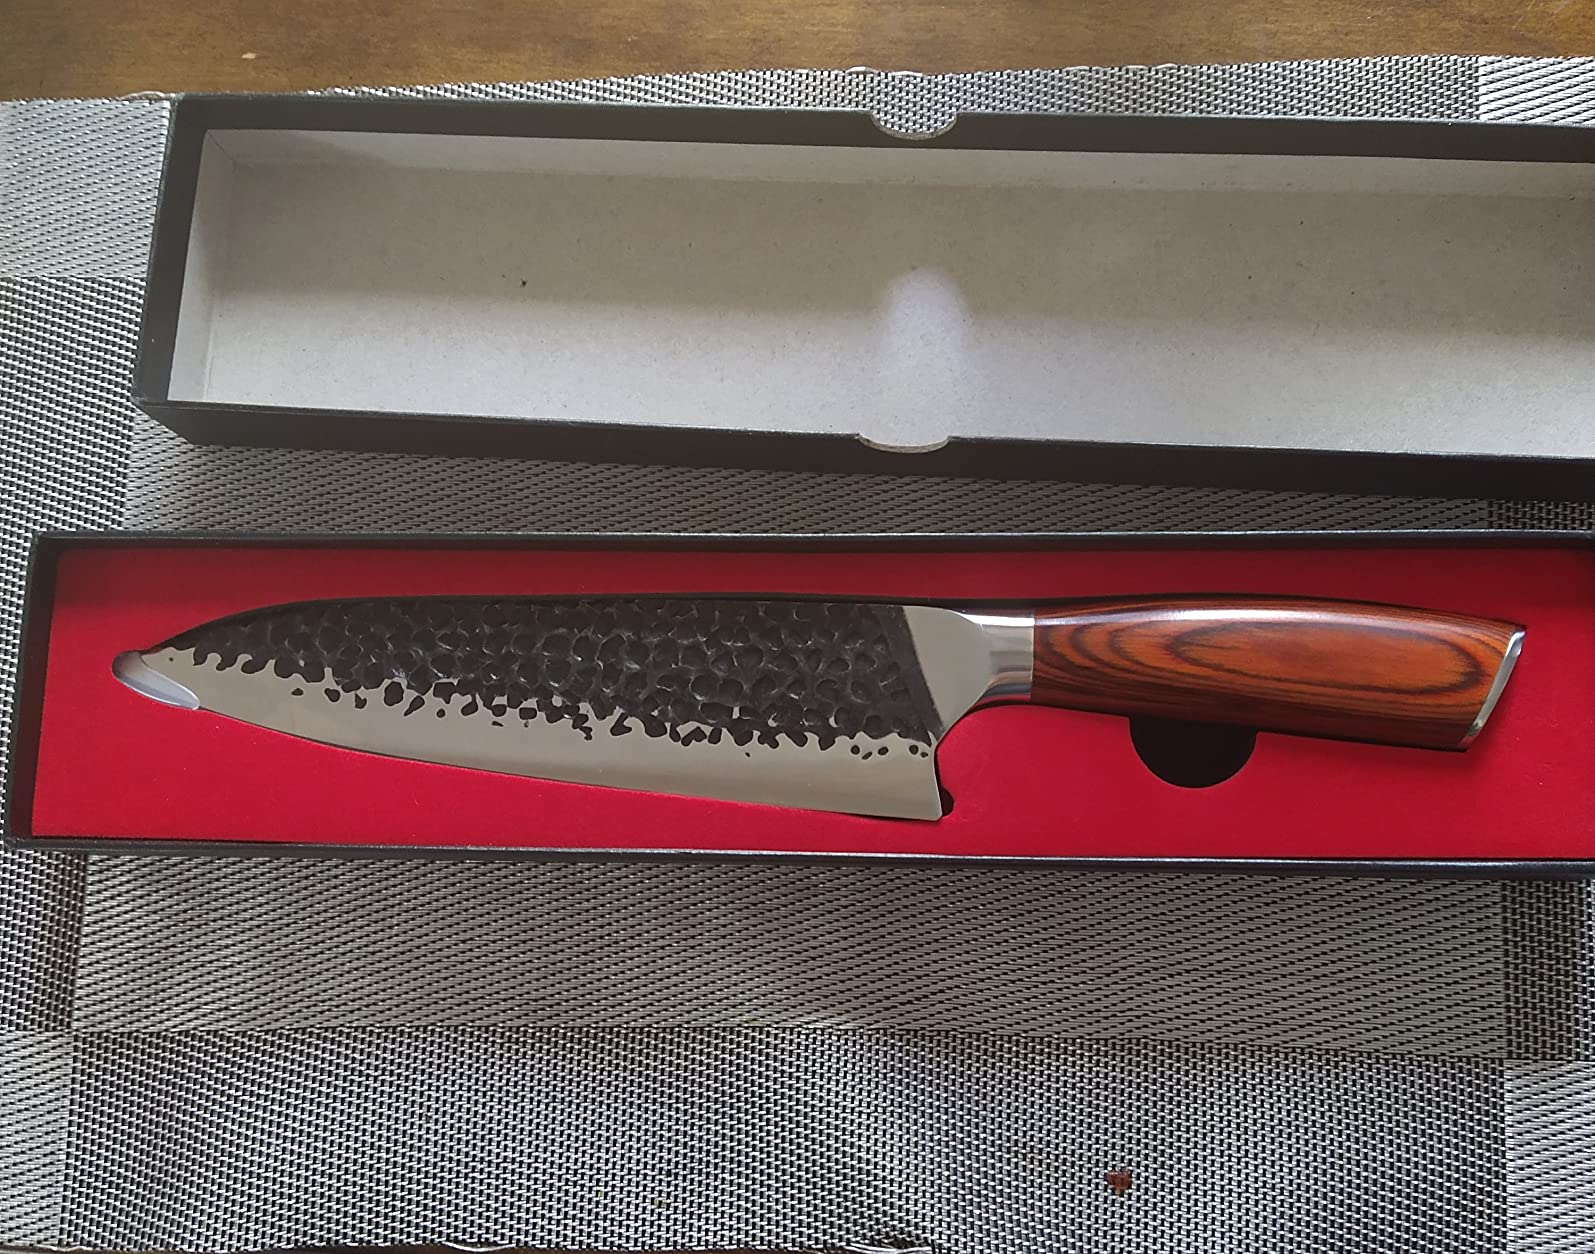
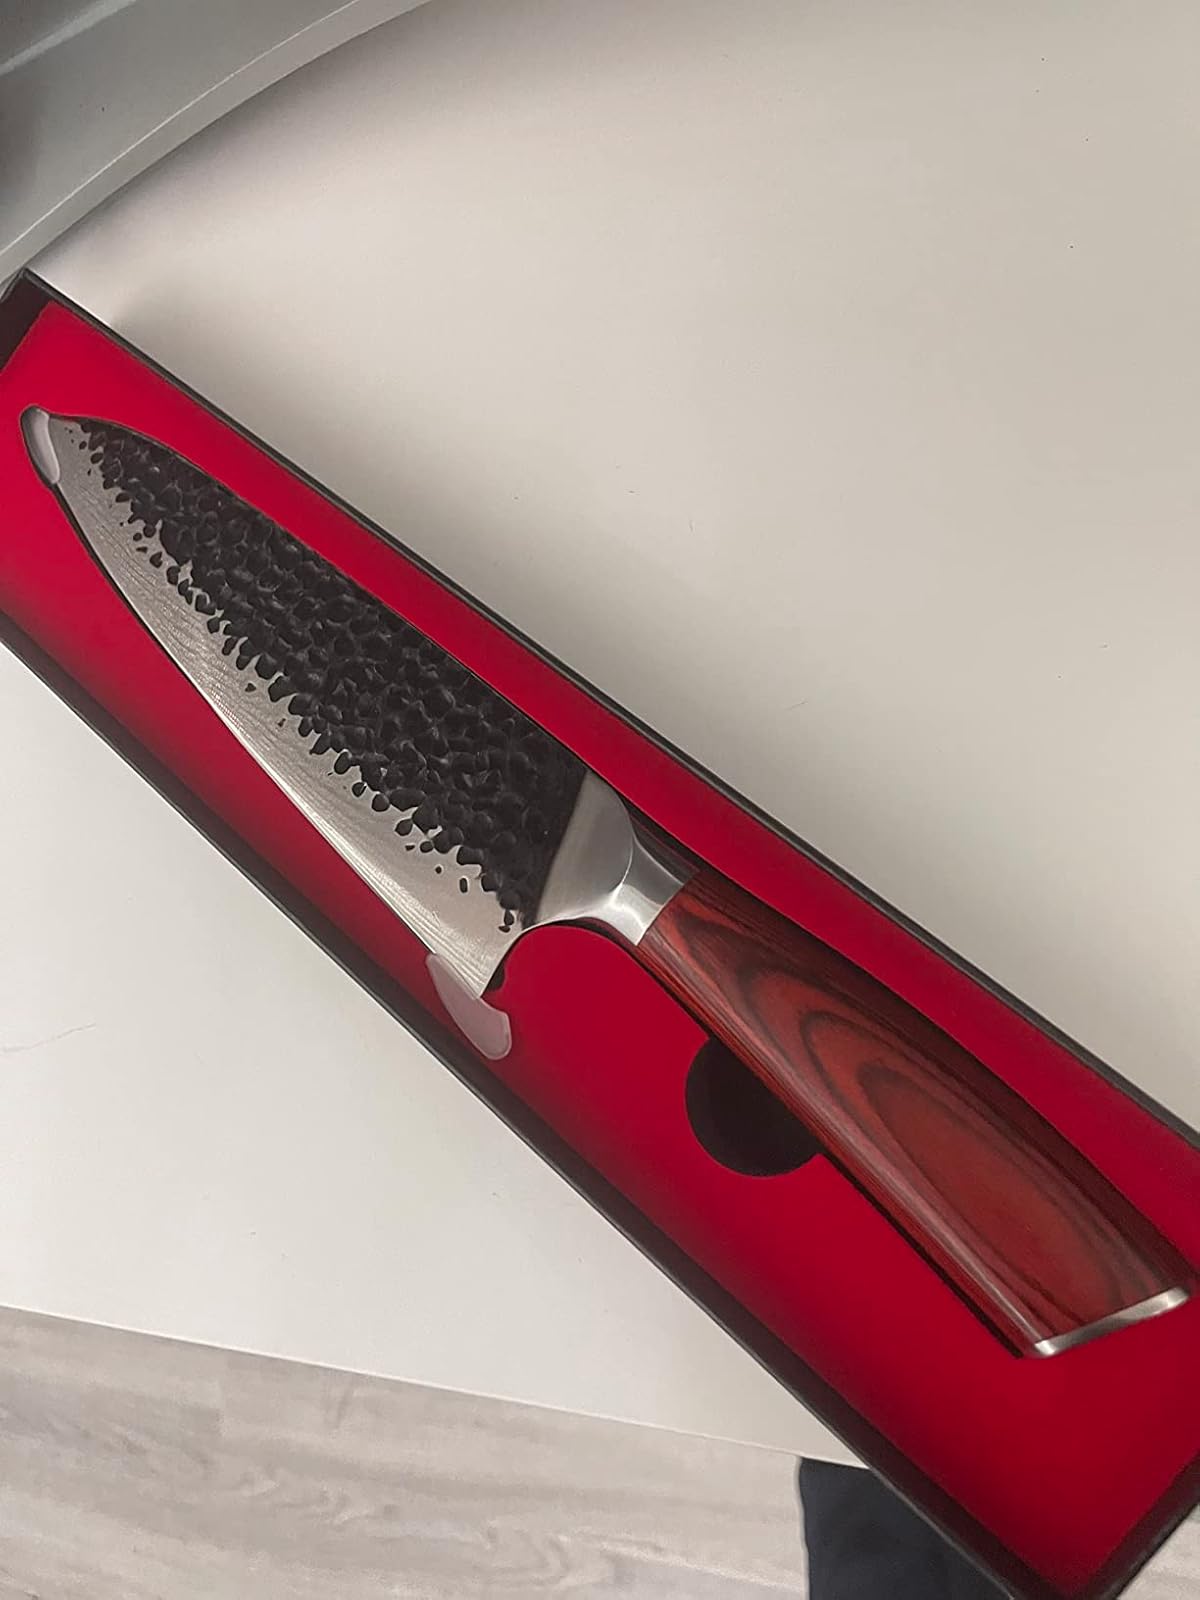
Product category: items_knife
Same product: yes